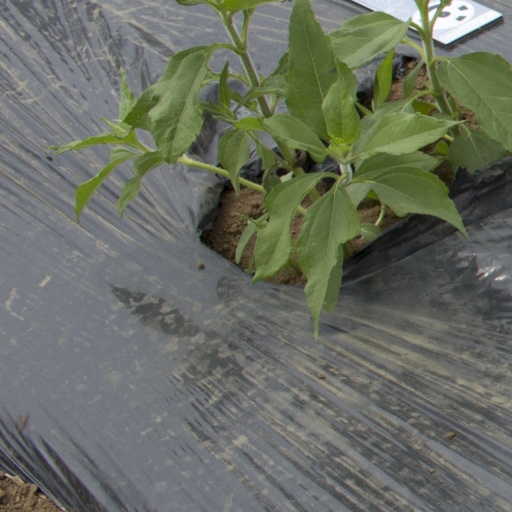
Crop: Jerusalem artichoke